Canada at the 2010 Winter Olympics

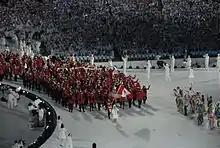
Led by flagbearer Clara Hughes, the Canadian team enters BC Place during the opening ceremonies.

Canada hosted and participated in the 2010 Winter Olympics in Vancouver, British Columbia. Canada previously hosted the 1976 Summer Olympics in Montreal and the 1988 Winter Olympics in Calgary. Canada sent a team of 206 athletes (116 men, 90 women), including participants in all 15 sports, and finished with 14 gold medals and 26 in total (ranking 1st and 3rd respectively), surpassing their previous best medal performance at the 2006 Winter Olympics. The 14 gold medals also set the all-time record for most gold medals at a single Winter Olympics, one more than the previous record of 13 set by the former Soviet Union in 1976 and Norway in 2002. This record was matched at the 2018 PyeongChang Games when Germany and Norway tied it, and broken at the 2022 Beijing Games by Norway. Canada was the first host nation to win the gold medal count at a Winter Olympics since Norway at the 1952 Winter Olympics.